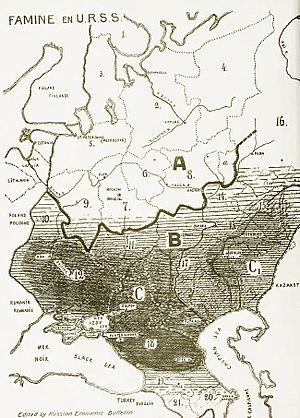
Les famines soviétiques de 1931-1933 ont touché l'ensemble de l'Union des républiques socialistes soviétiques dans les années 1931-1933, faisant entre 6 et 8 millions de morts selon les estimations. Cet épisode tragique est longtemps resté un sujet tabou en Union soviétique. Les régions particulièrement touchées furent le centre et l'est de l'Ukraine, le Sud de la Biélorussie, les rives de la Volga, la région des terres noires du Centre de la Russie, les régions des cosaques du Don et du Kouban, le Caucase du Nord, le nord du Kazakhstan, le sud de l'Oural et la Sibérie occidentale.